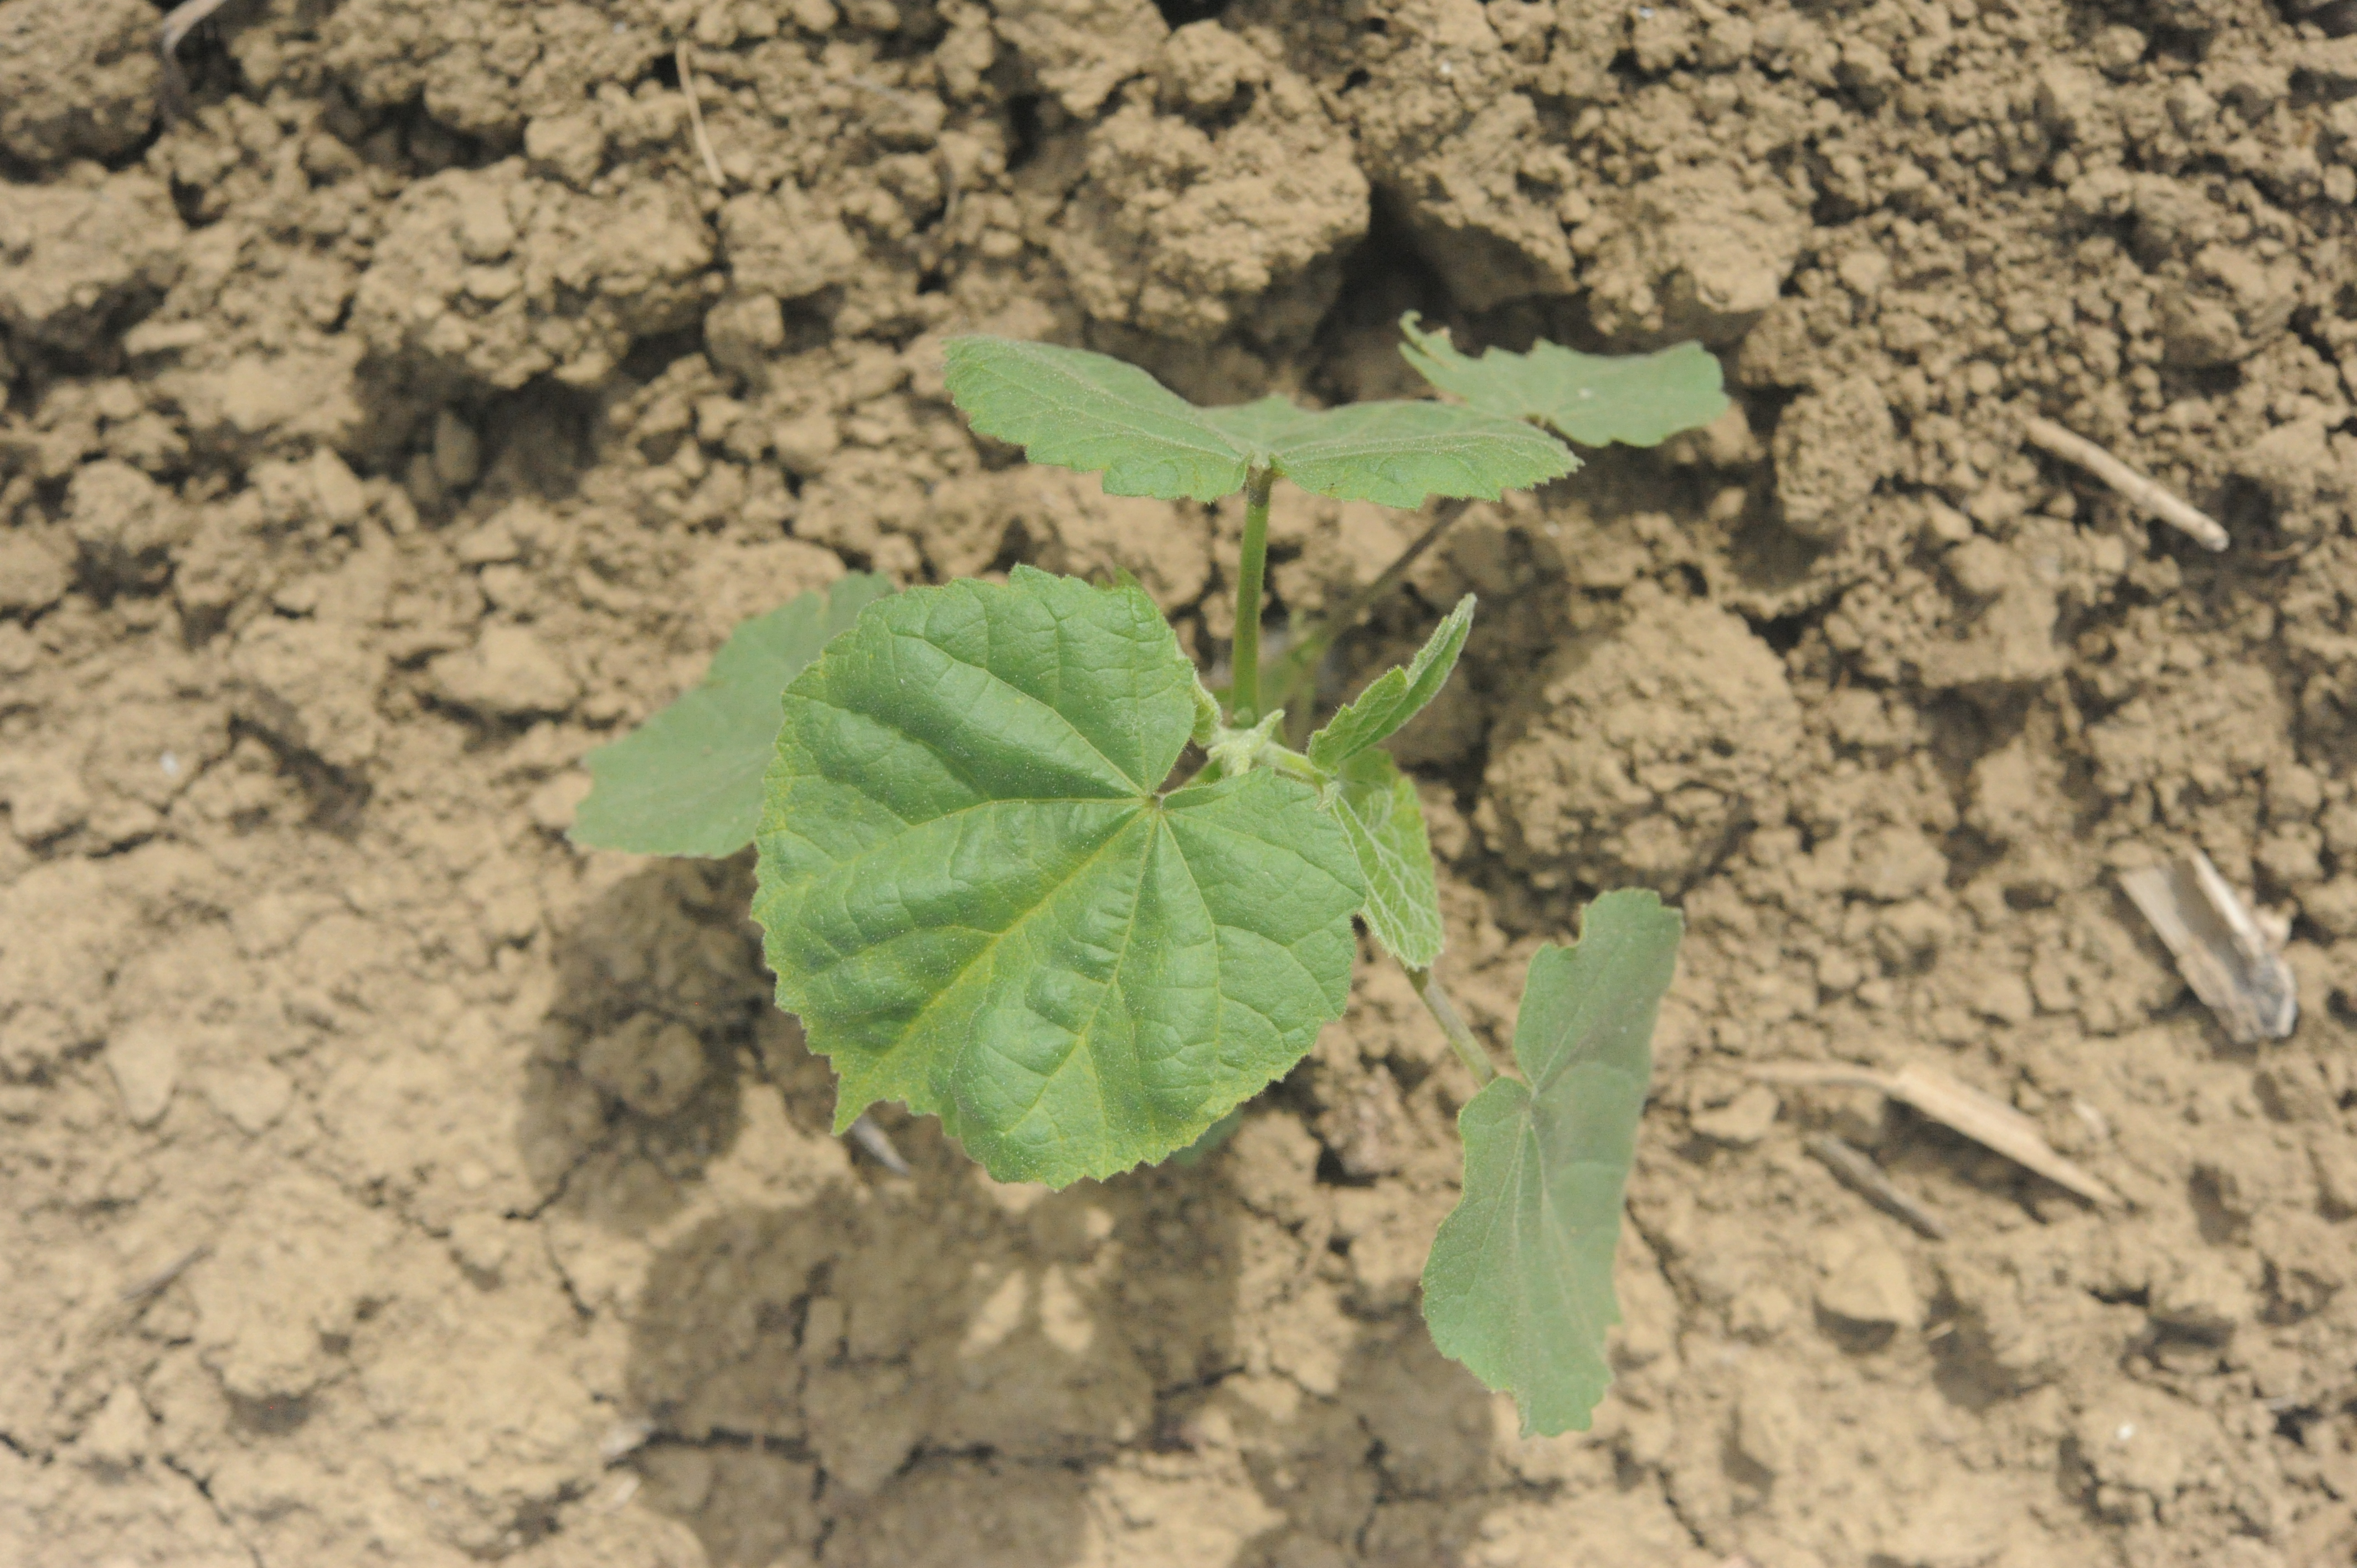
Label: velvet_leaf